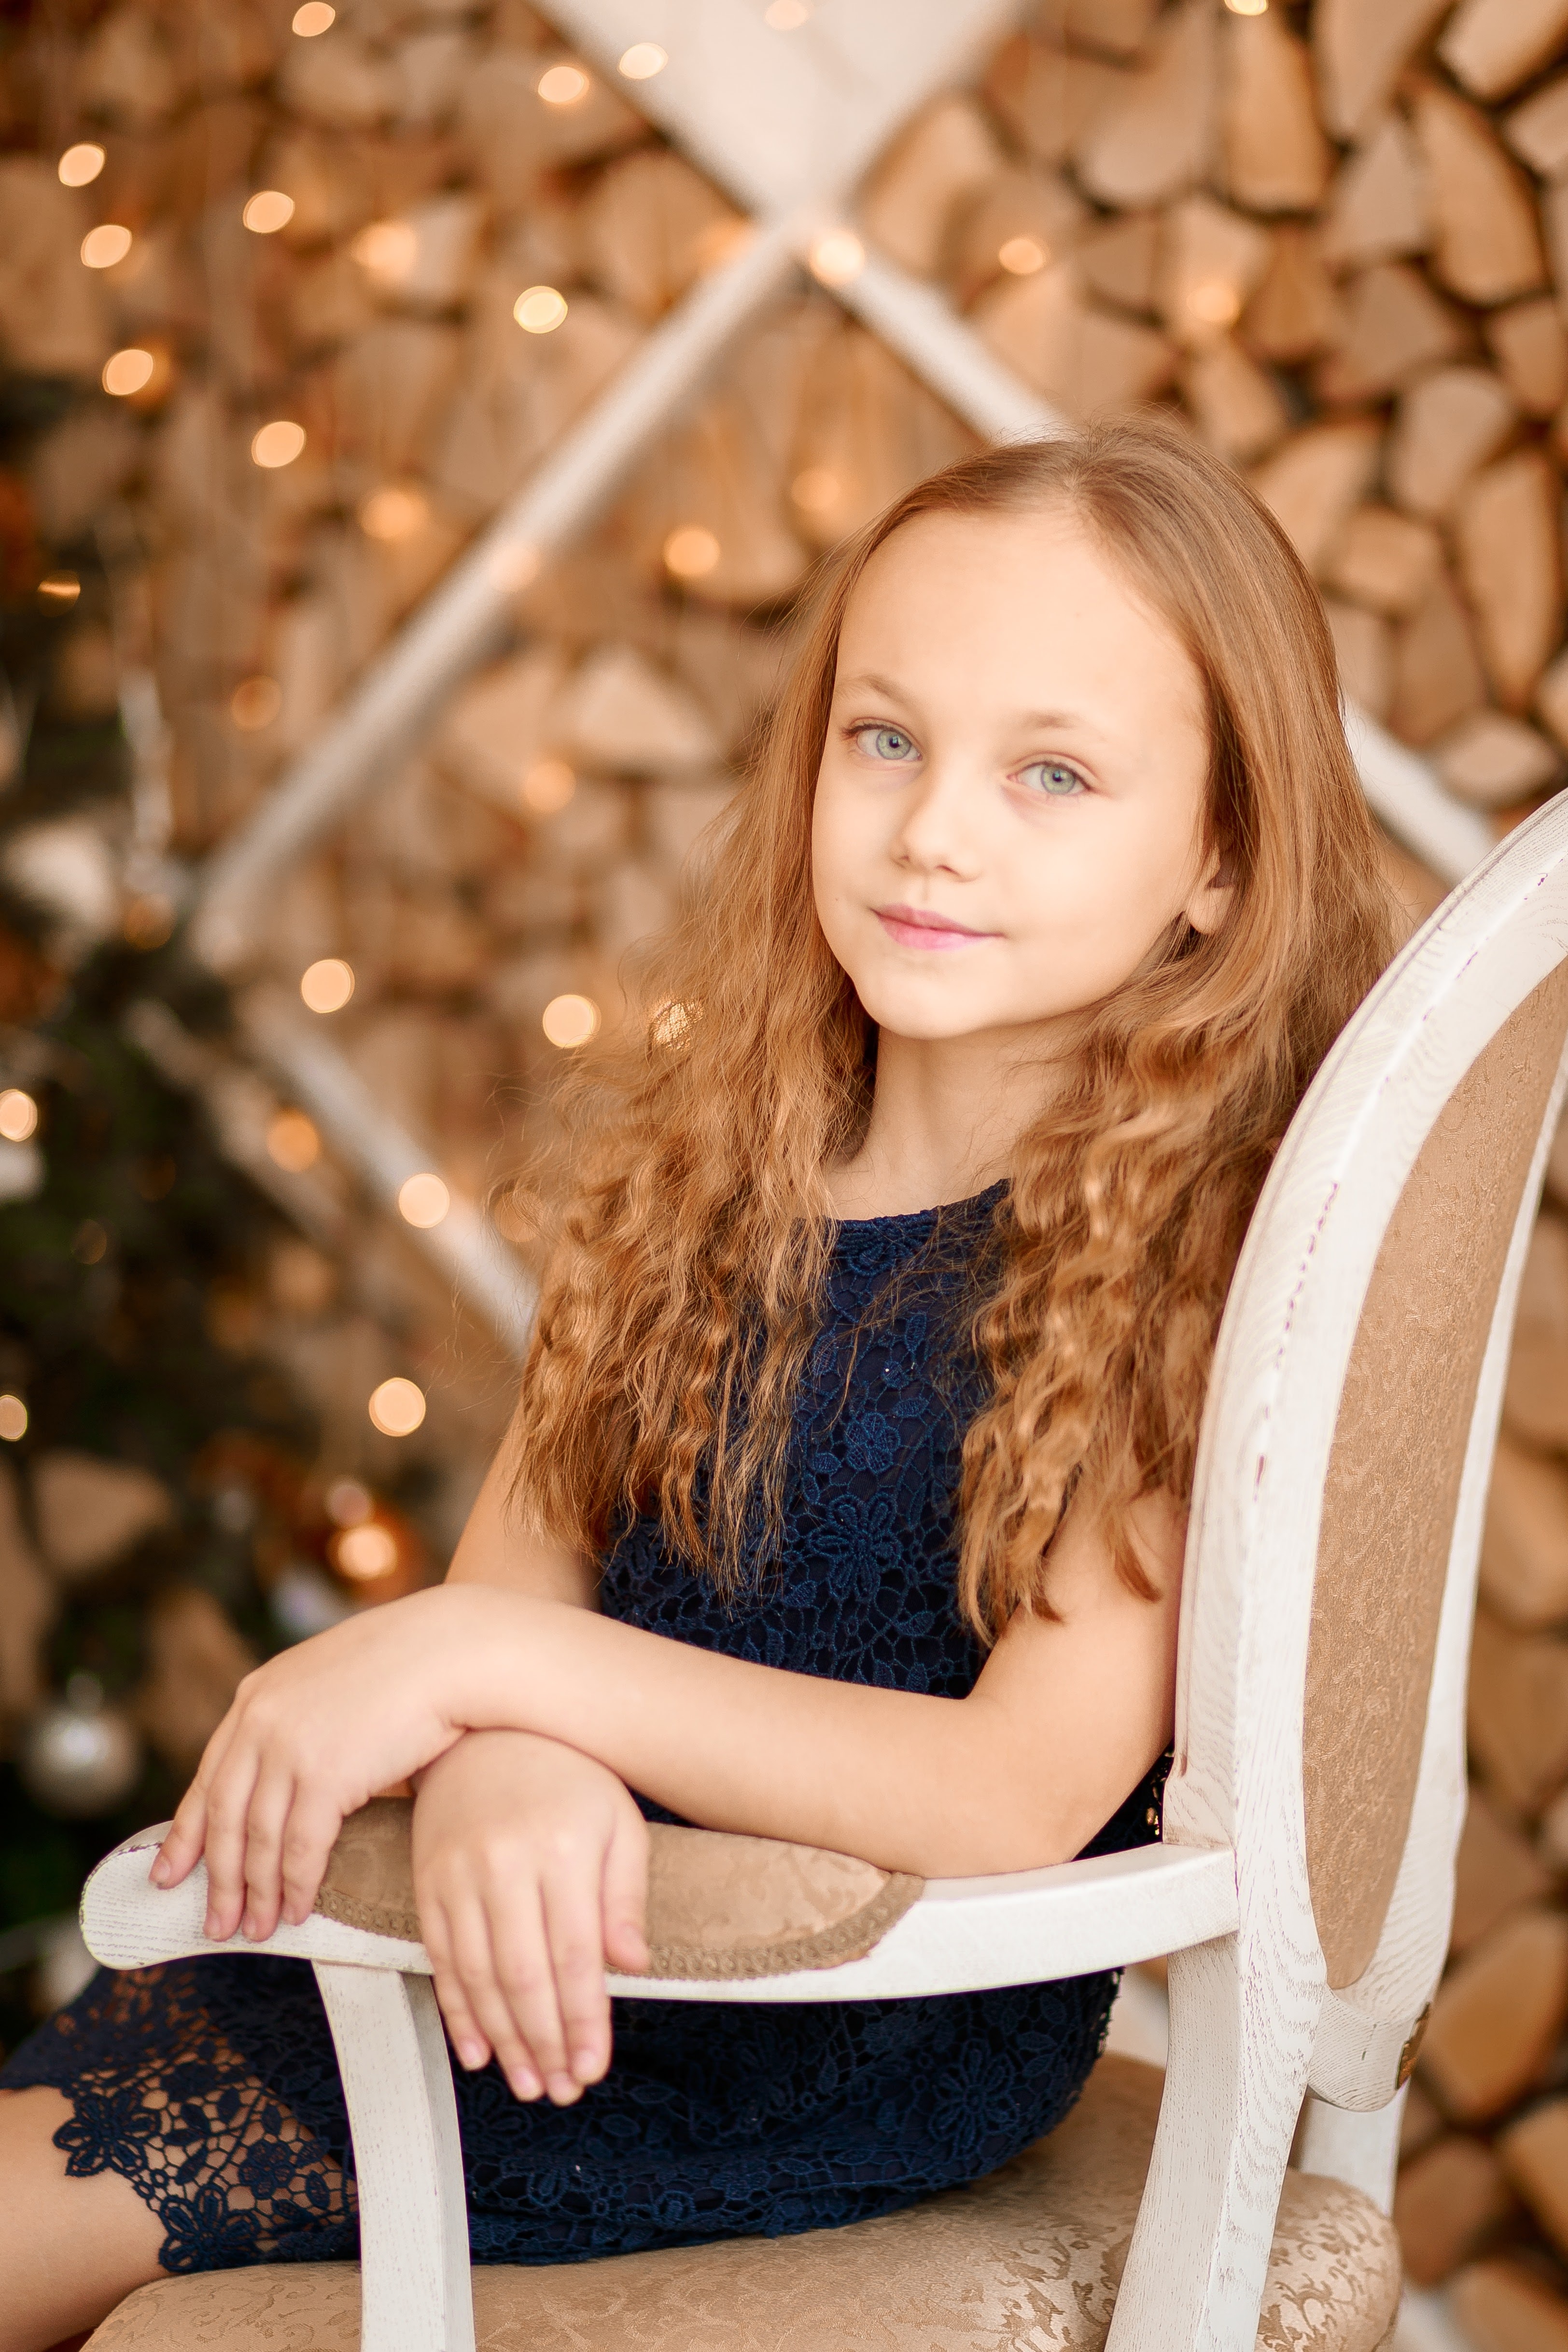
nature, outdoor, person, people, girl, woman, hair, white, photography, sweet, kid, cute, female, leg, portrait, model, young, color, sitting, small, park, child, human, fashion, clothing, closeup, lifestyle, healthy, childhood, hairstyle, smiling, smile, playful, long hair, caucasian, cheerful, face, fun, one, background, happy, happiness, lovely, little, beauty, joy, expression, up, beautiful, blond, pretty, adorable, daughter, preschool, photo shoot, brown hair, portrait photography, human positions, supermodel